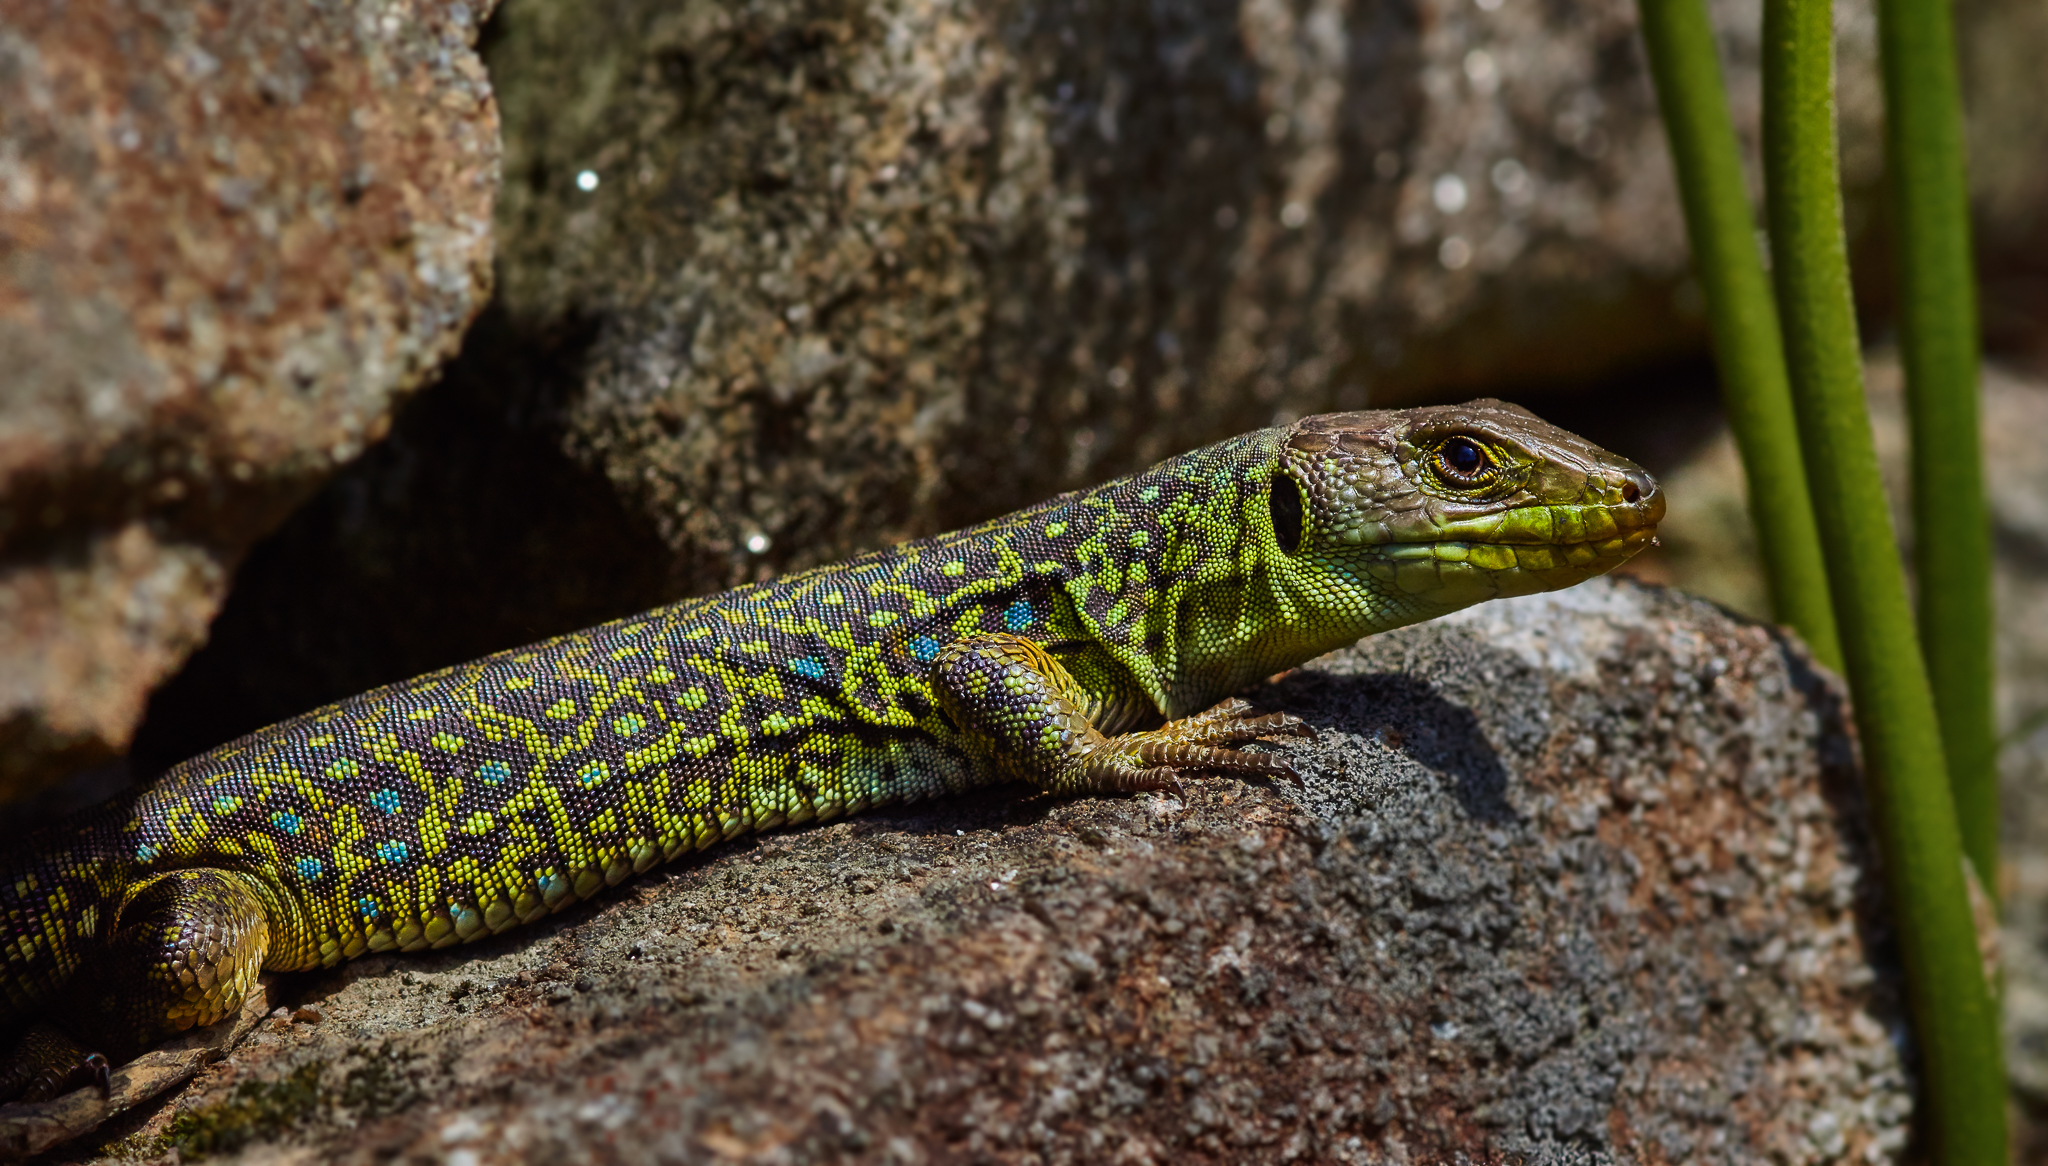
nature, photo, wildlife, green, macro, reptile, fauna, lizard, green lizard, close up, 100mm, animals, vertebrate, naturaleza, a77, g, ggl1, gaby1, xovesphoto, animales, sonya77, lagarto, minolta100mm, xelodegalicia, lacerta, gabrielcoru a, agamidae, dactyloidae, scaled reptile, lacertidae, lissotriton, american chameleon